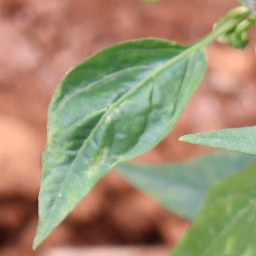
Label: nutritional